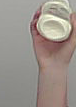
Product: heinz_mayo